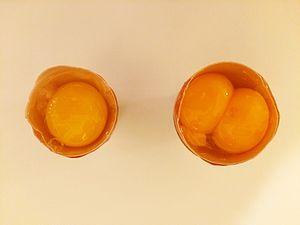
L’œuf est un produit agricole issu d'élevages divers et utilisé comme aliment humain simple ou servant d'ingrédient dans la composition de nombreux plats dans la plupart des cultures du monde.